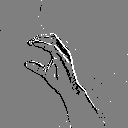
ASL letter: c